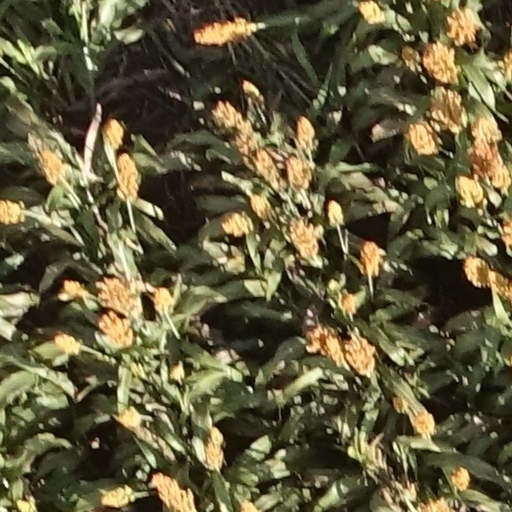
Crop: sorghum